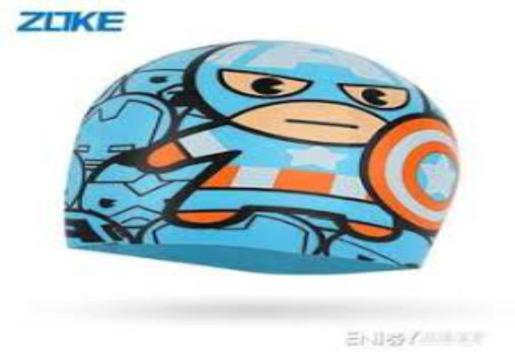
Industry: Clothes